Cataract House

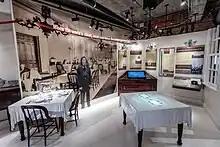
Cataract House exhibit at the Niagara Falls Underground Railroad Heritage Center

The Cataract House Hotel was built on the Niagara River bank in 1825 by owner David Chapman. The land for the hotel near what is now Old Main Street and Buffalo Avenue between Red Coach Inn and Niagara Falls State Park was originally owned by Judge Samuel DeVeaux. In 1831, Parkhurst Whitney purchased the hotel and ran it for several years. Whitney later leased the hotel to a corporation run by his son, Solon Whitney (who owned the Whitney Mansion in Niagara Falls), and sons-in-law, James Fullerton Trott and Dexter Ray Jerauld.